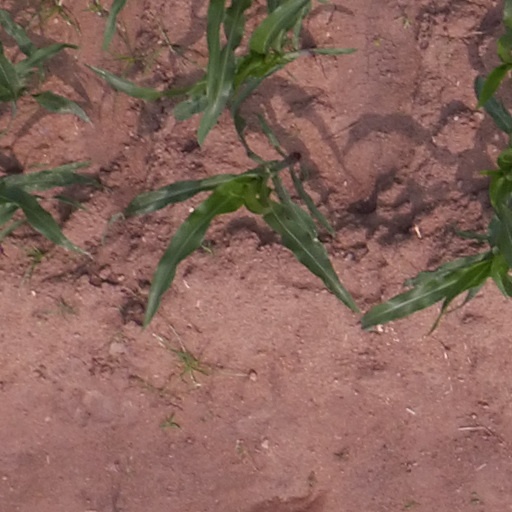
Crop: maize; corn